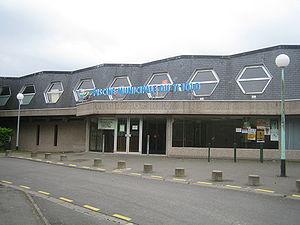
Piscine du Triolo à Villeneuve d'Ascq
Triolo est un quartier de la ville de Villeneuve-d'Ascq, dans le département du Nord.
Jean Willerval, né le 28 septembre 1924 à Tourcoing et mort le 12 avril 1996, est un architecte français, professeur à l'École nationale supérieure des beaux-arts à Paris, membre de l'Académie d'architecture et détenteur du grand prix national de l'architecture en 1975.
Triolo est une station de métro française de la ligne 1 du métro de Lille Métropole. Située à Villeneuve-d'Ascq, dans le quartier Triolo, elle dessert principalement le centre commercial du Triolo et est à proximité de la piscine municipale de Villeneuve-d'Ascq et du collège du Triolo.